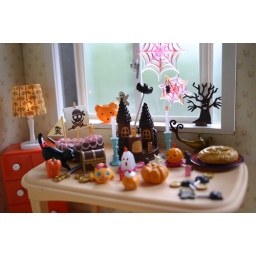
goodies, sweets and ghouls in orange and black wishing everyone a Happy Halloween :)